Something's Got to Give

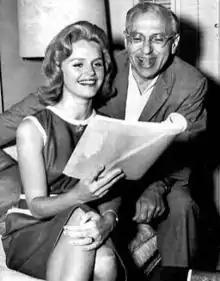
Lee Remick and director George Cukor

After Monroe's dismissal, her role was offered to actresses Kim Novak and Shirley MacLaine, but both declined. It was soon reported that she was to be replaced with Lee Remick, who was fitted into Monroe's costumes and photographed with Cukor along with Bergen being filmed playing selected scenes from the film.